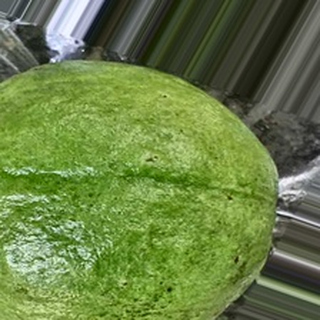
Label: healthy_guava